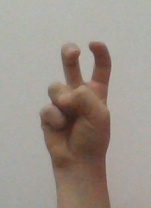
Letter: toot